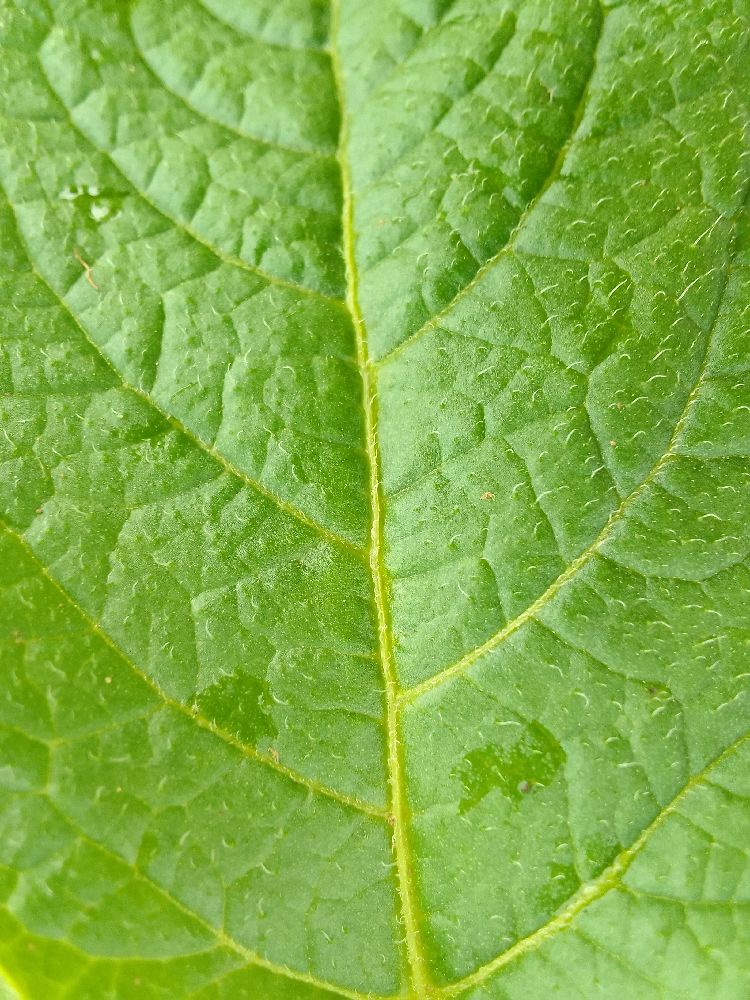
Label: Healthy